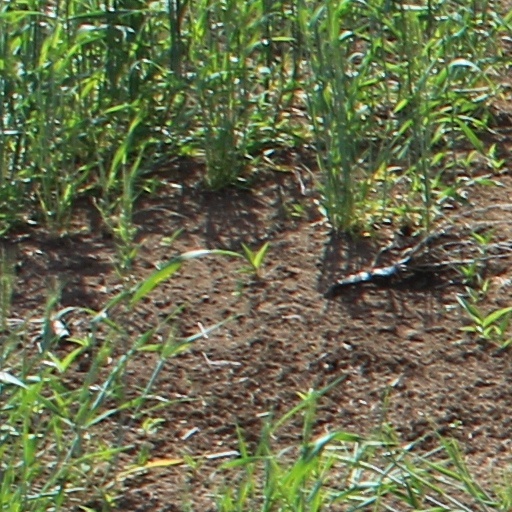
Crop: wheat